Mitar Kovač

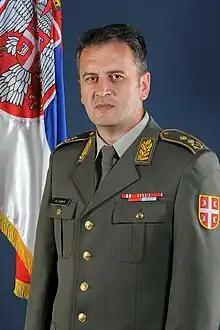
Kovač in 2008

Mitar Kovač (born 27 July 1959) is a Serbian politician, university professor and retired major general who was elected to the National Assembly in the 2023 parliamentary election.